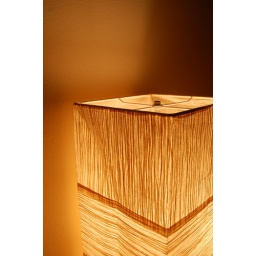
Cool floor lamp in Annie and I's room. Our pad is off the hook.